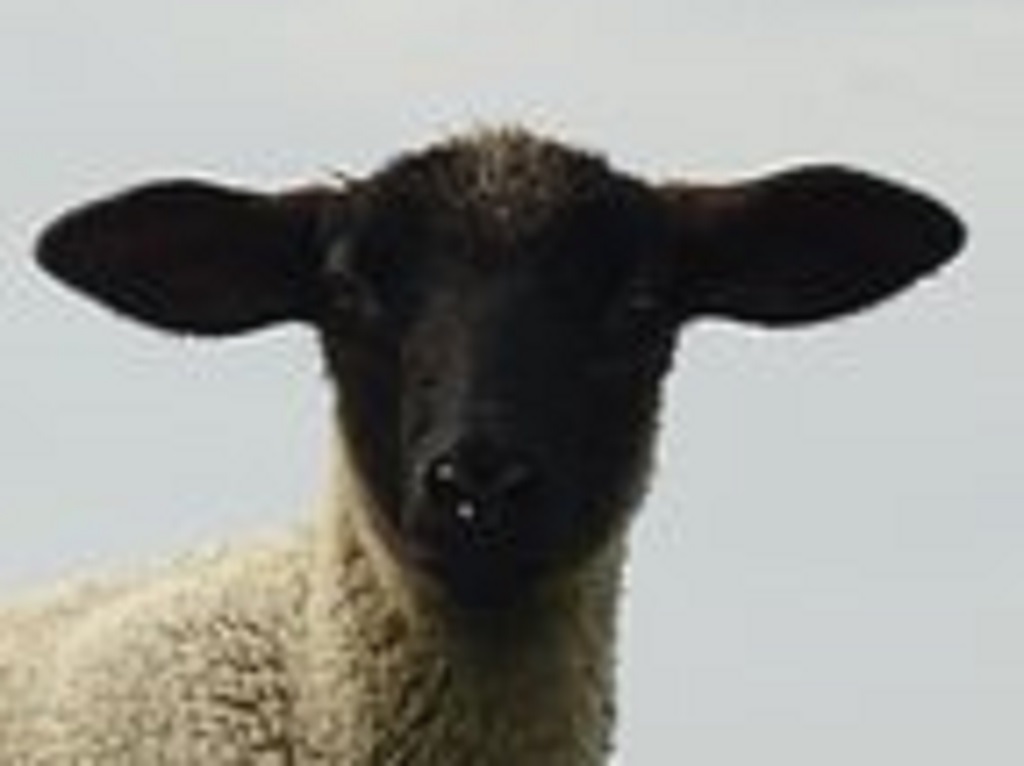
Label: no pain